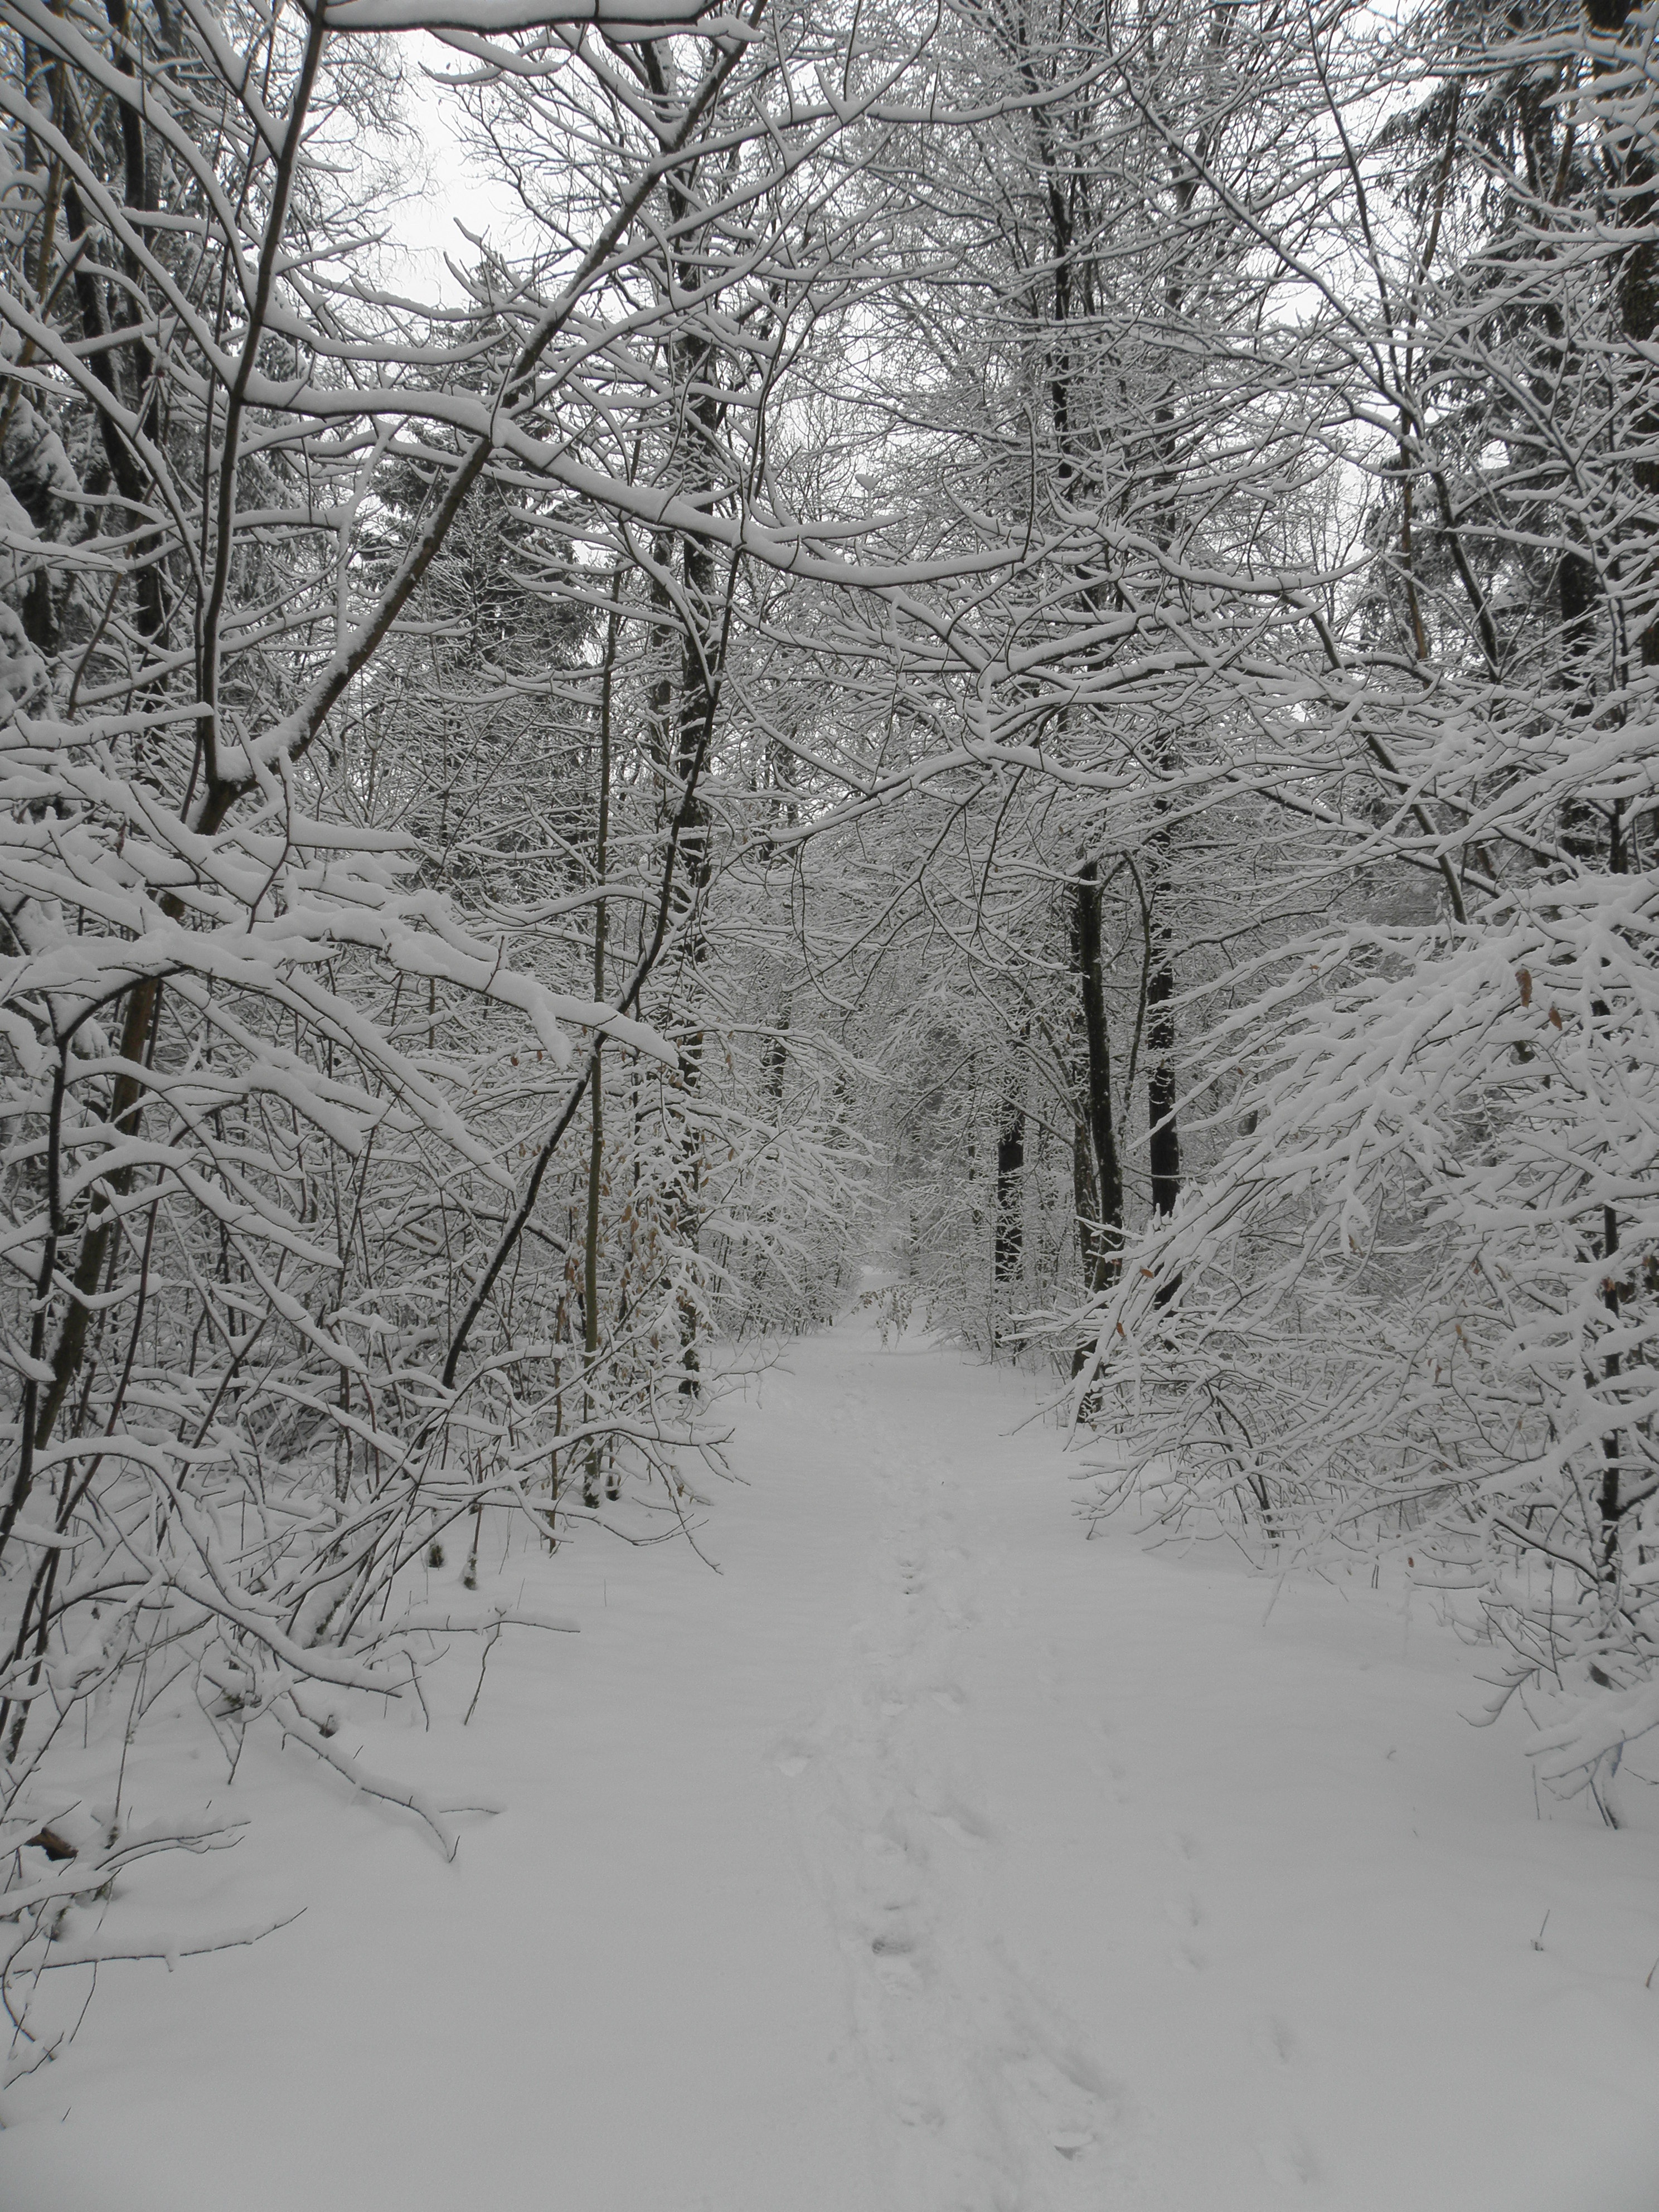
tree, nature, forest, branch, snow, cold, winter, black and white, white, frost, weather, snowy, monochrome, season, branches, blizzard, woodland, habitat, away, winter dream, wintry, winter magic, winter forest, freezing, winter shrubs, monochrome photography, natural environment, atmospheric phenomenon, winter storm, rain and snow mixed